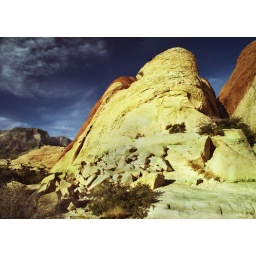
Late low golden light illuminates whitish rock feature at Red Rock Canyon in Nevada.